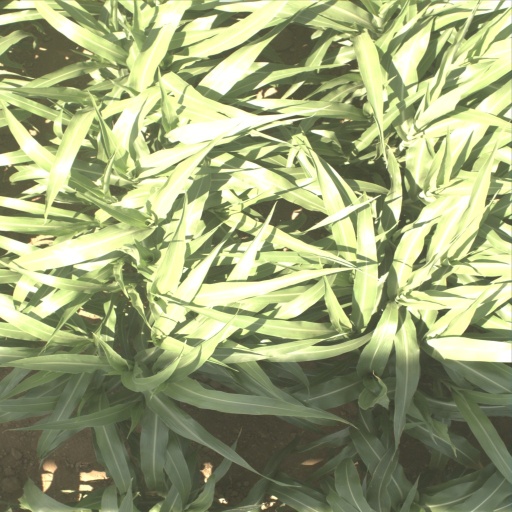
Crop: sorghum